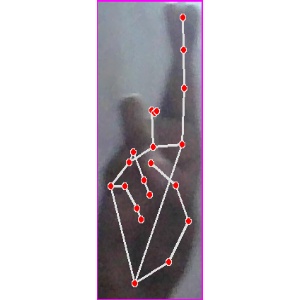
अक्षर: र